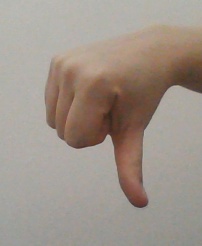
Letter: waw